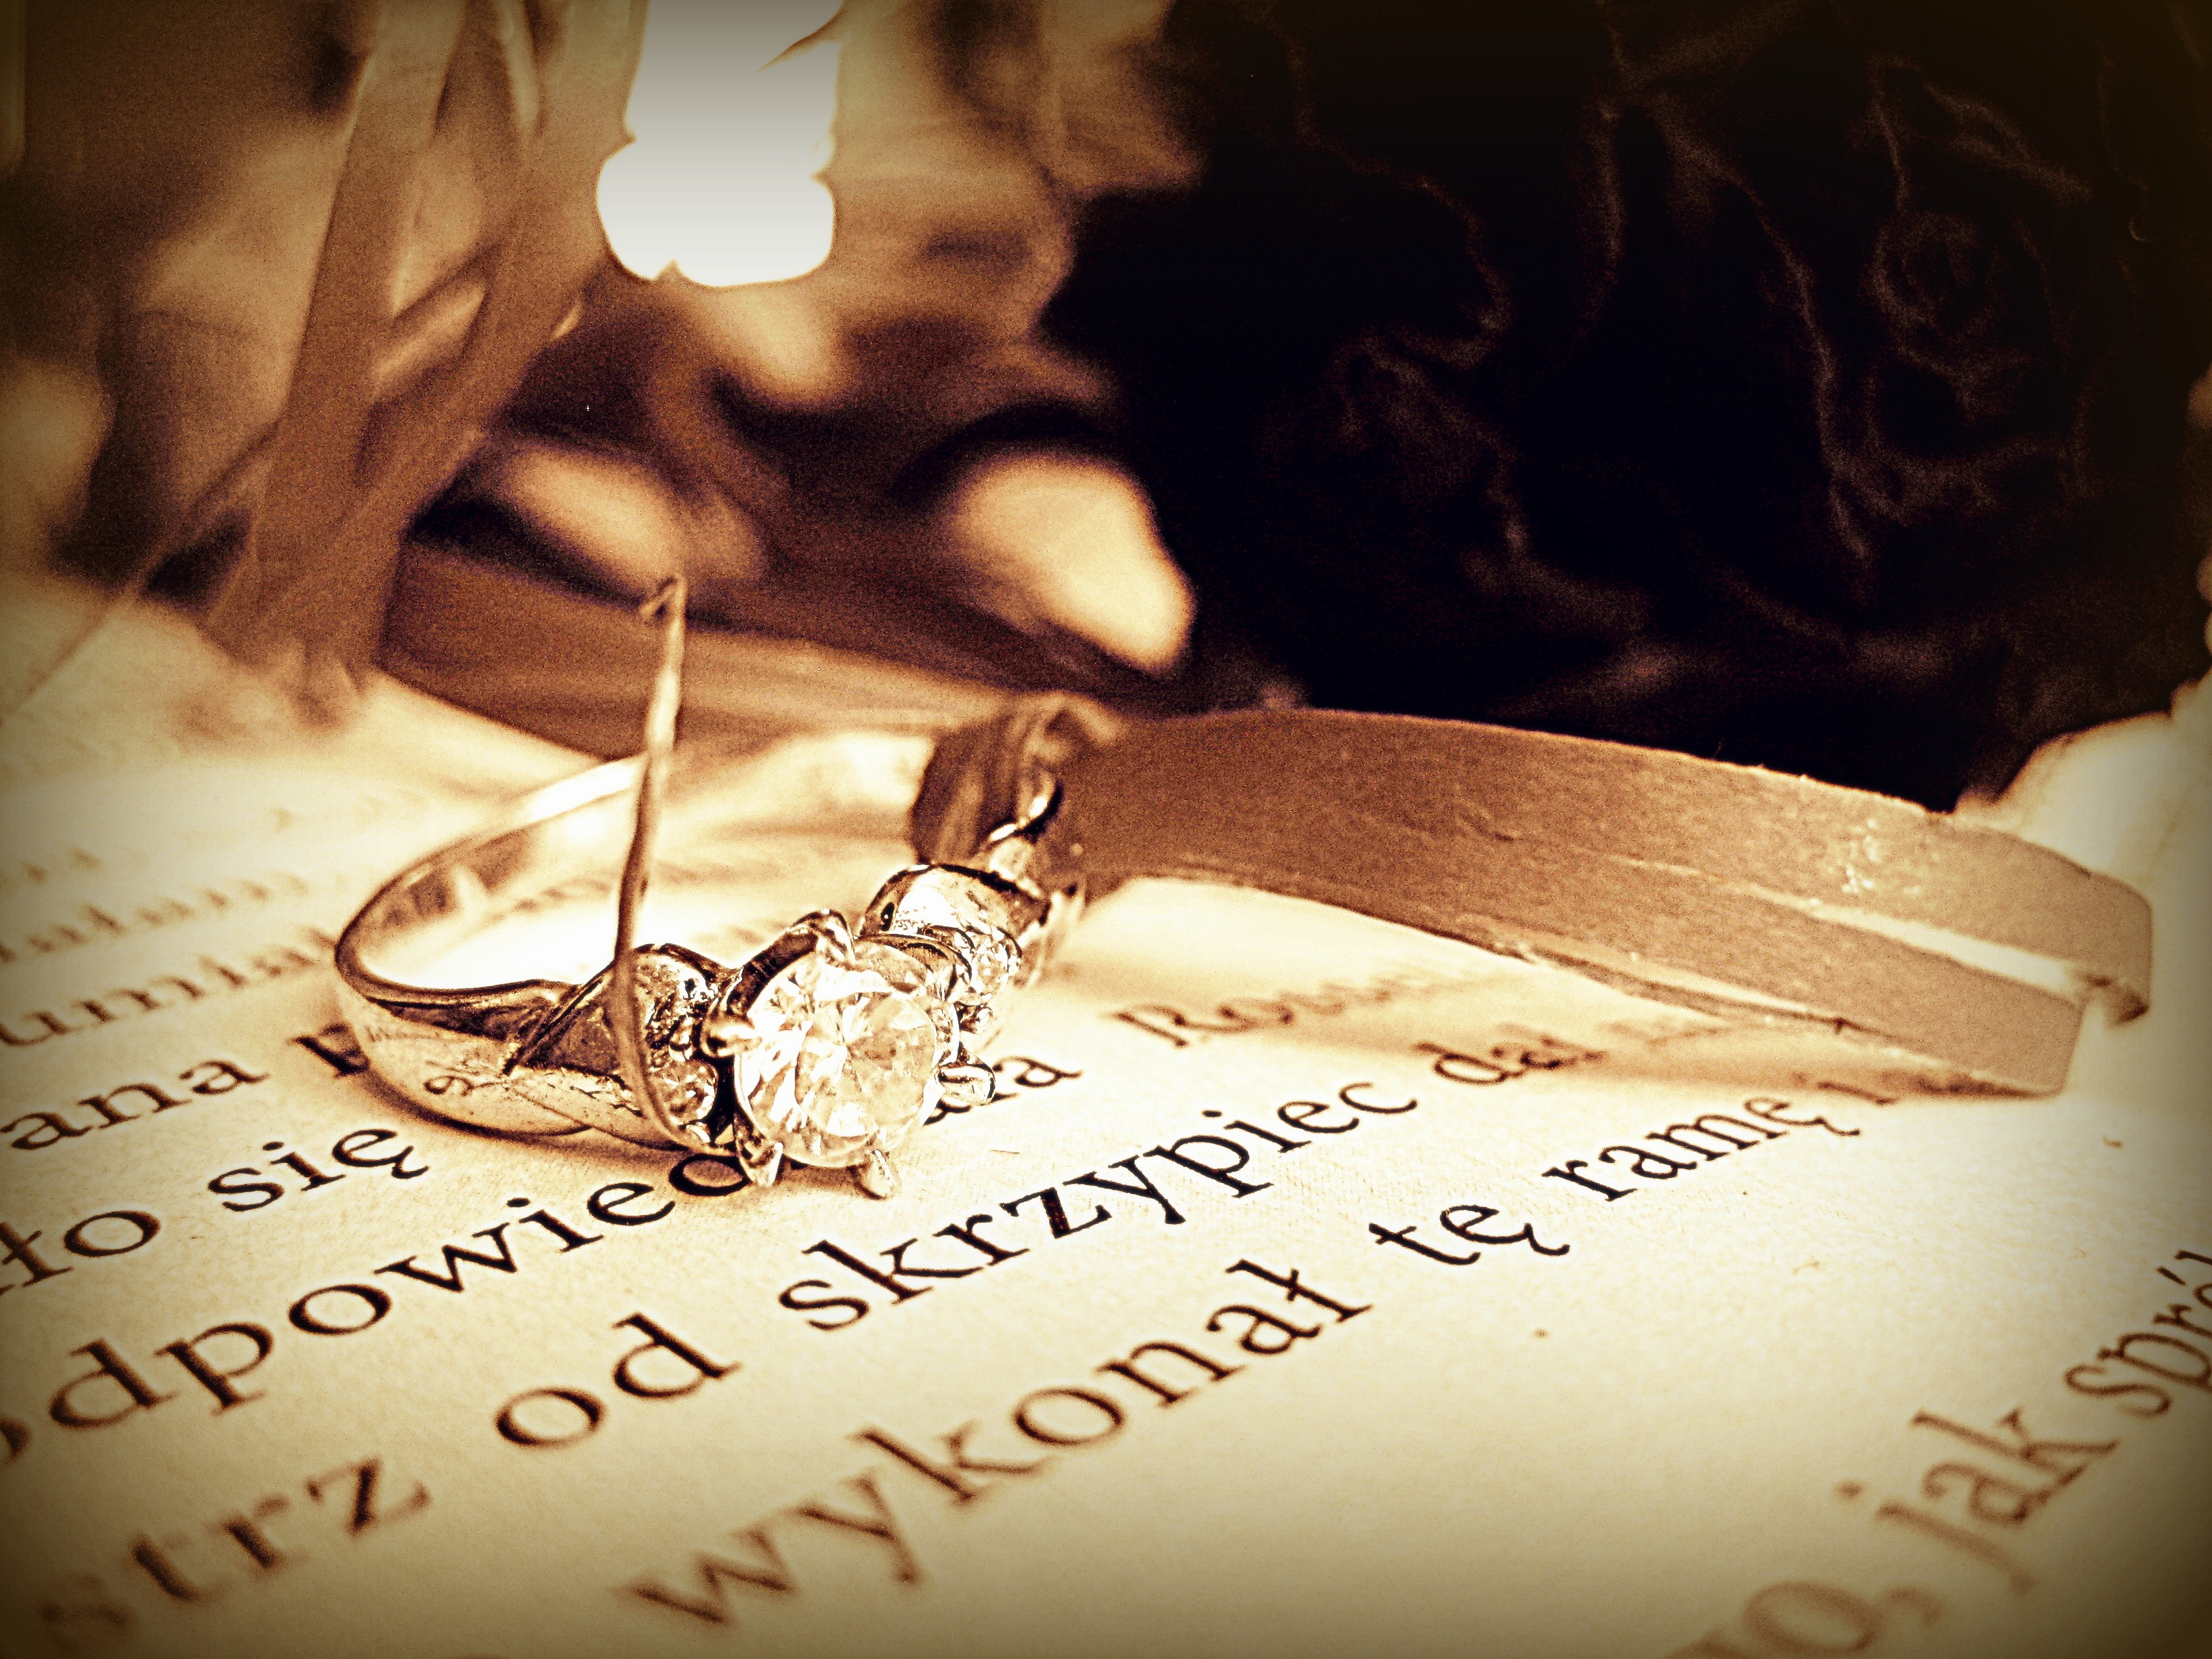
writing, ring, love, romance, wedding, jewelry, art, calligraphy, diamond, emotion